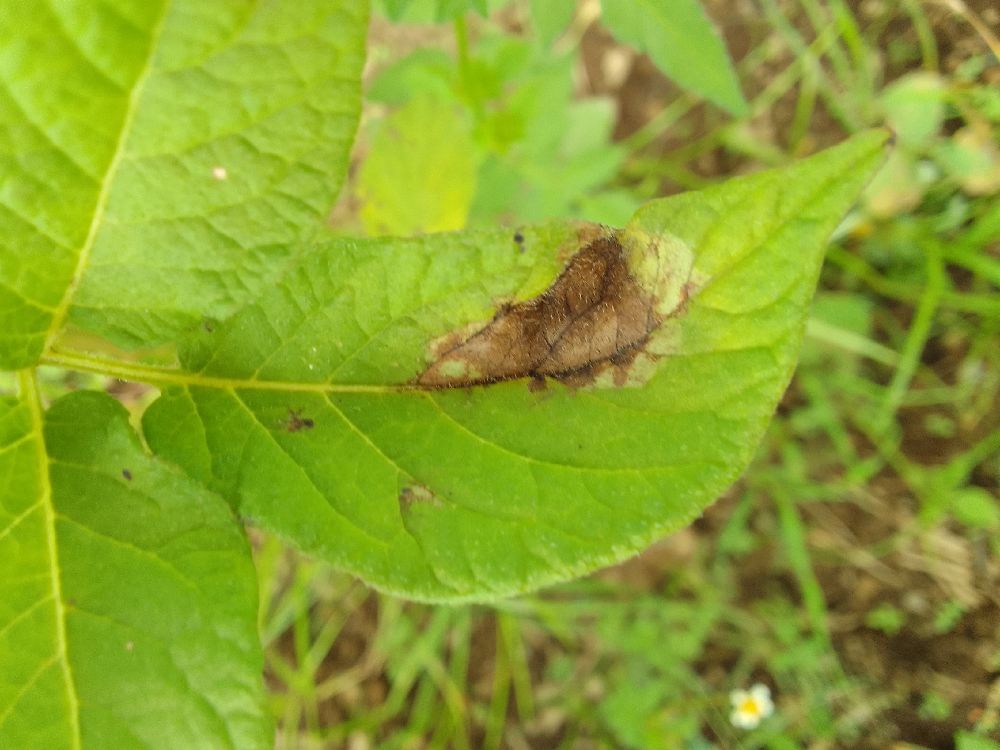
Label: Late blight